Flagstaff War

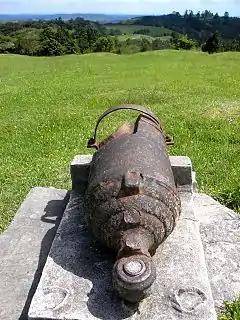
A shattered cannon in the central pā points towards the British advanced position, (the grassed area in mid distance)

Lieutenant Colonel Hulme and his second-in-command, Major Cyprian Bridge, made an inspection of Heke's pā and found it to be quite formidable. Lacking any better plan, they decided on a frontal assault the following day. The British troops had no heavy guns, but they had brought with them a dozen Congreve rockets. The Māori had never seen rockets used and were anticipating a formidable display. The first two missed their target completely; the third hit the palisade, exploded and was seen to have done no damage. This display gave considerable encouragement to the Māori. Soon all the rockets had been expended, leaving the palisade intact.